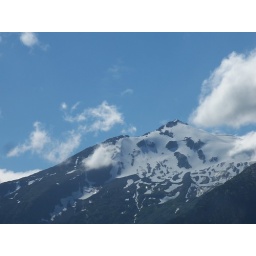
The start of our clear blue skies in Alaska